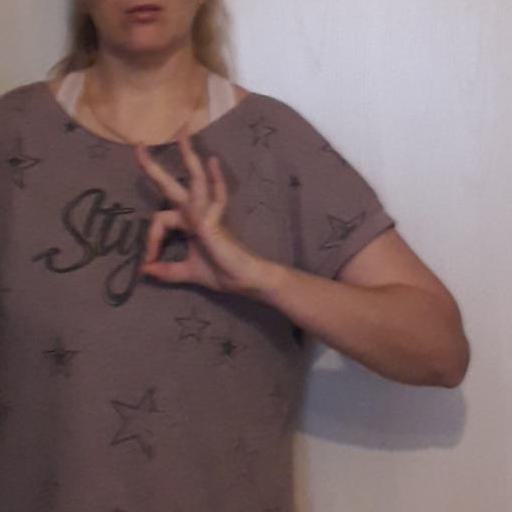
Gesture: ok